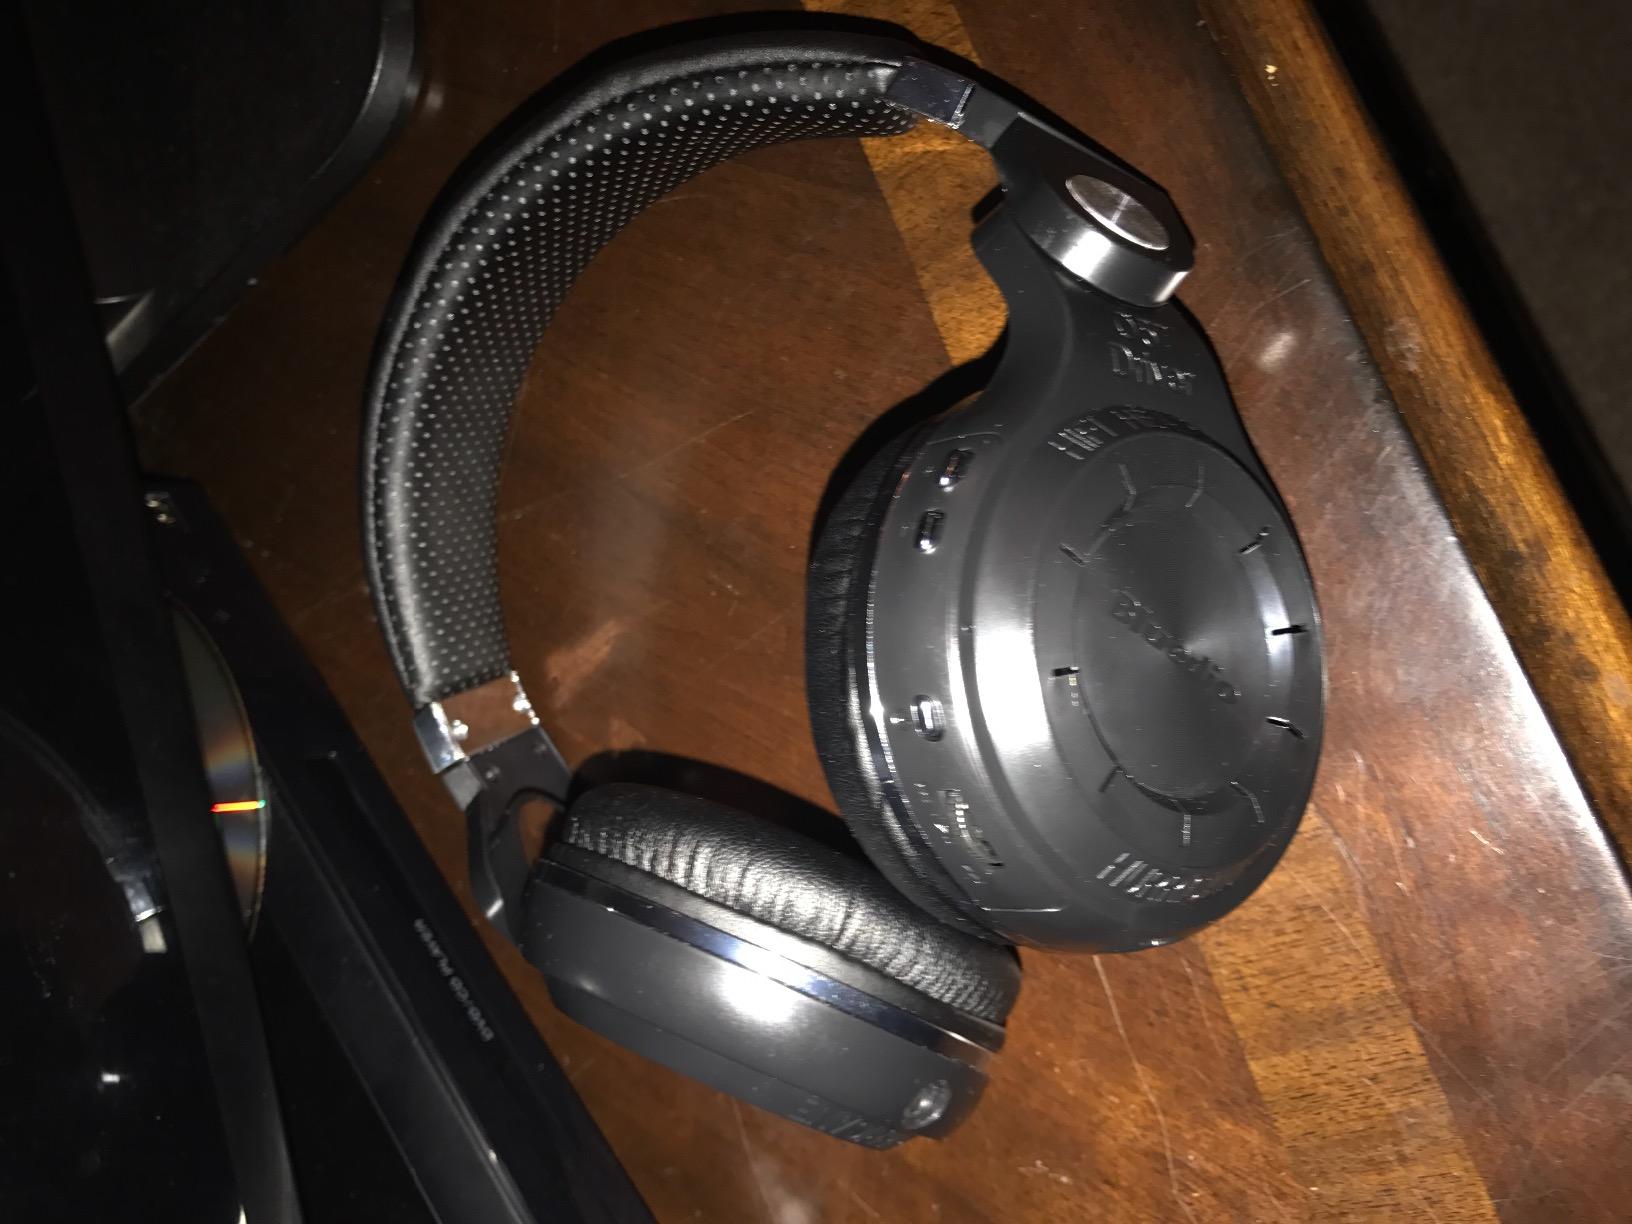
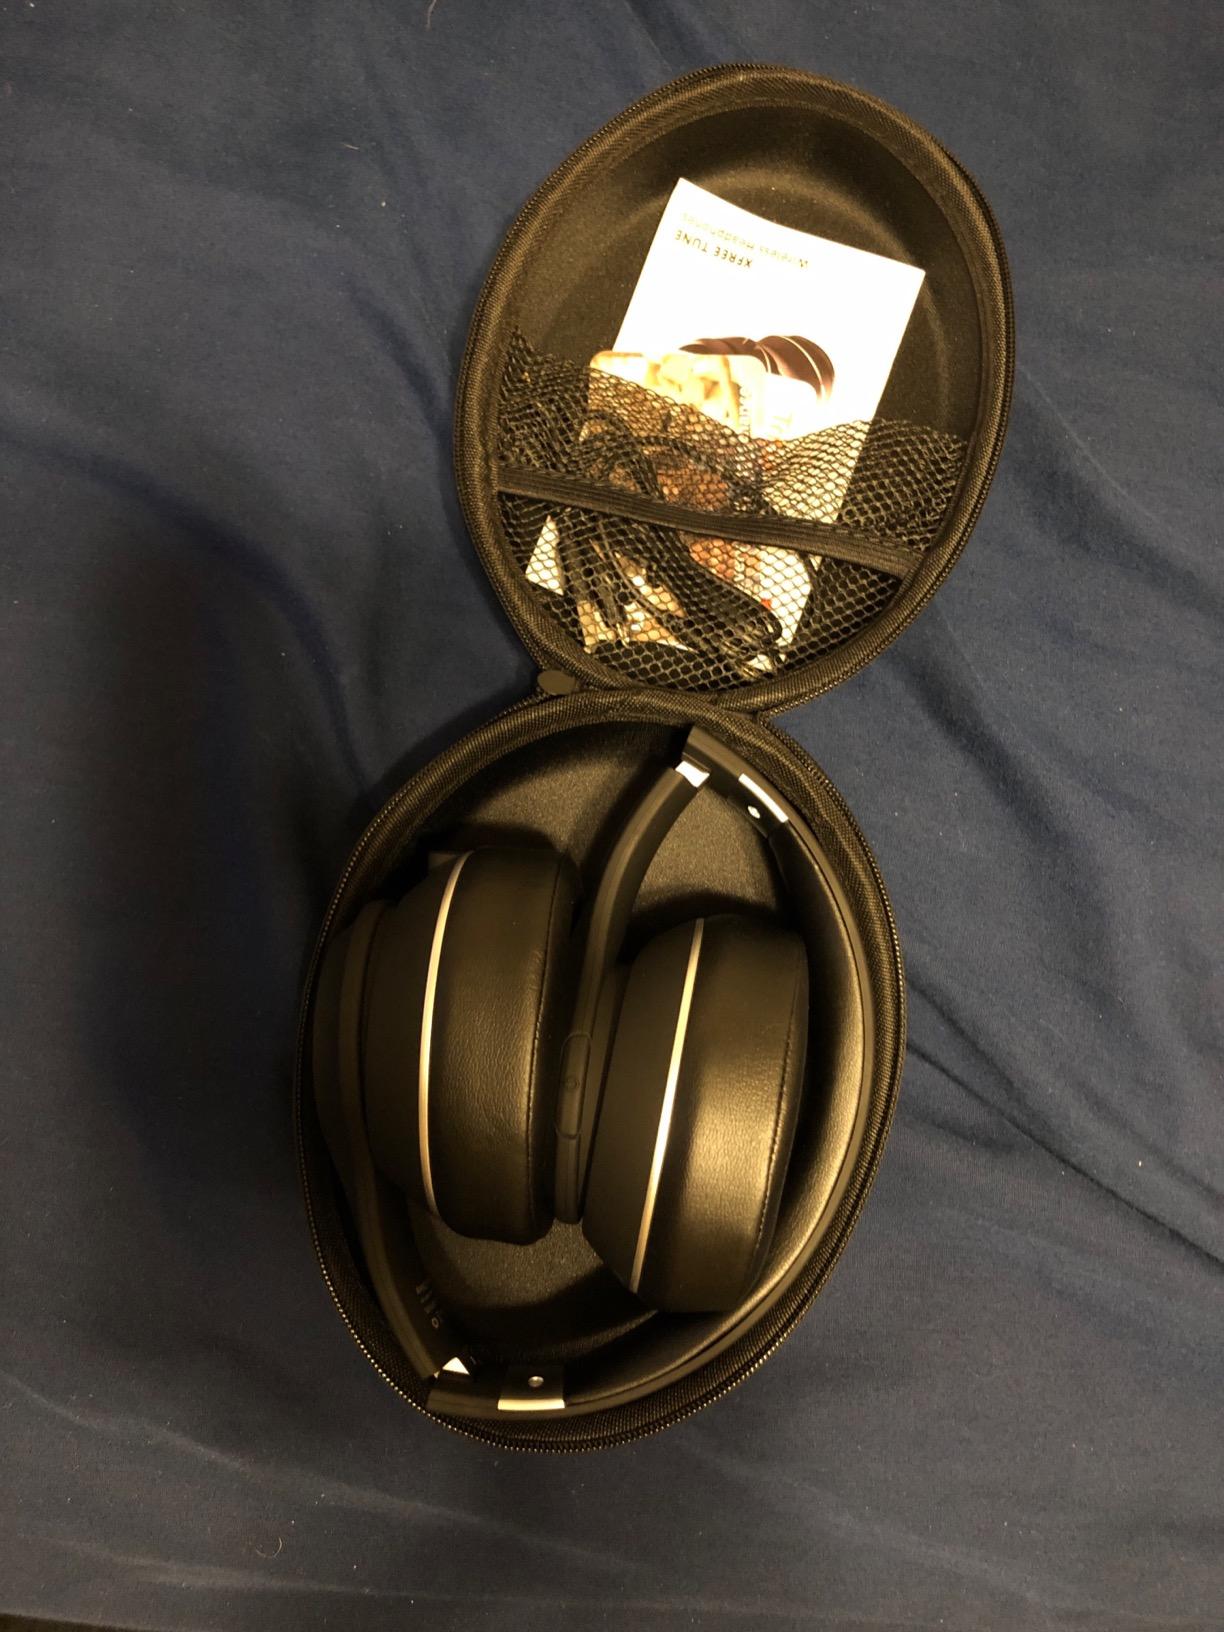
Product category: headphones
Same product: no